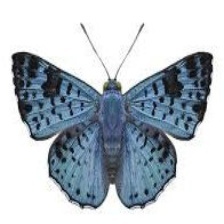
Species: GLITTERING SAPPHIRE